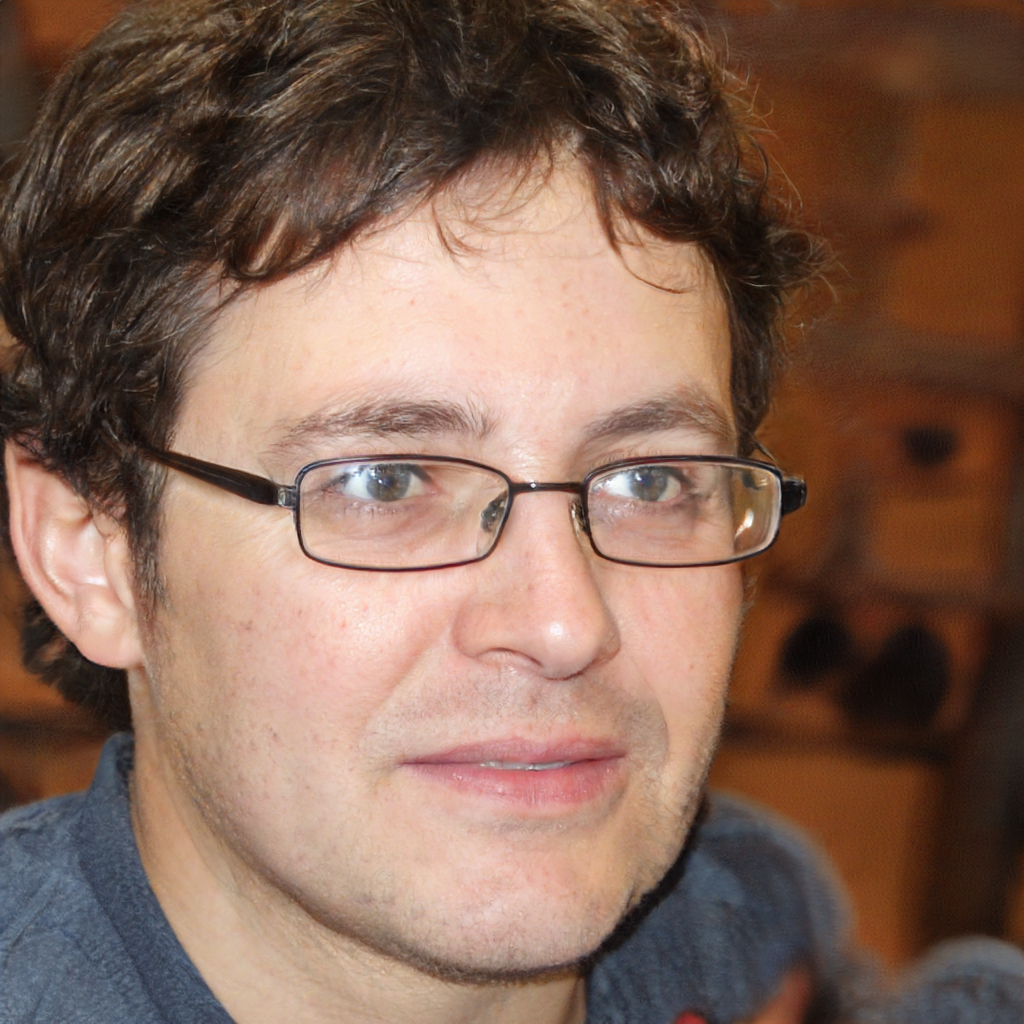
Gender: Male